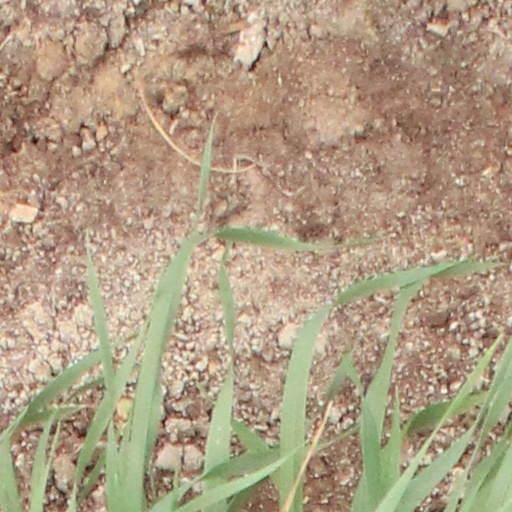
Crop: wheat